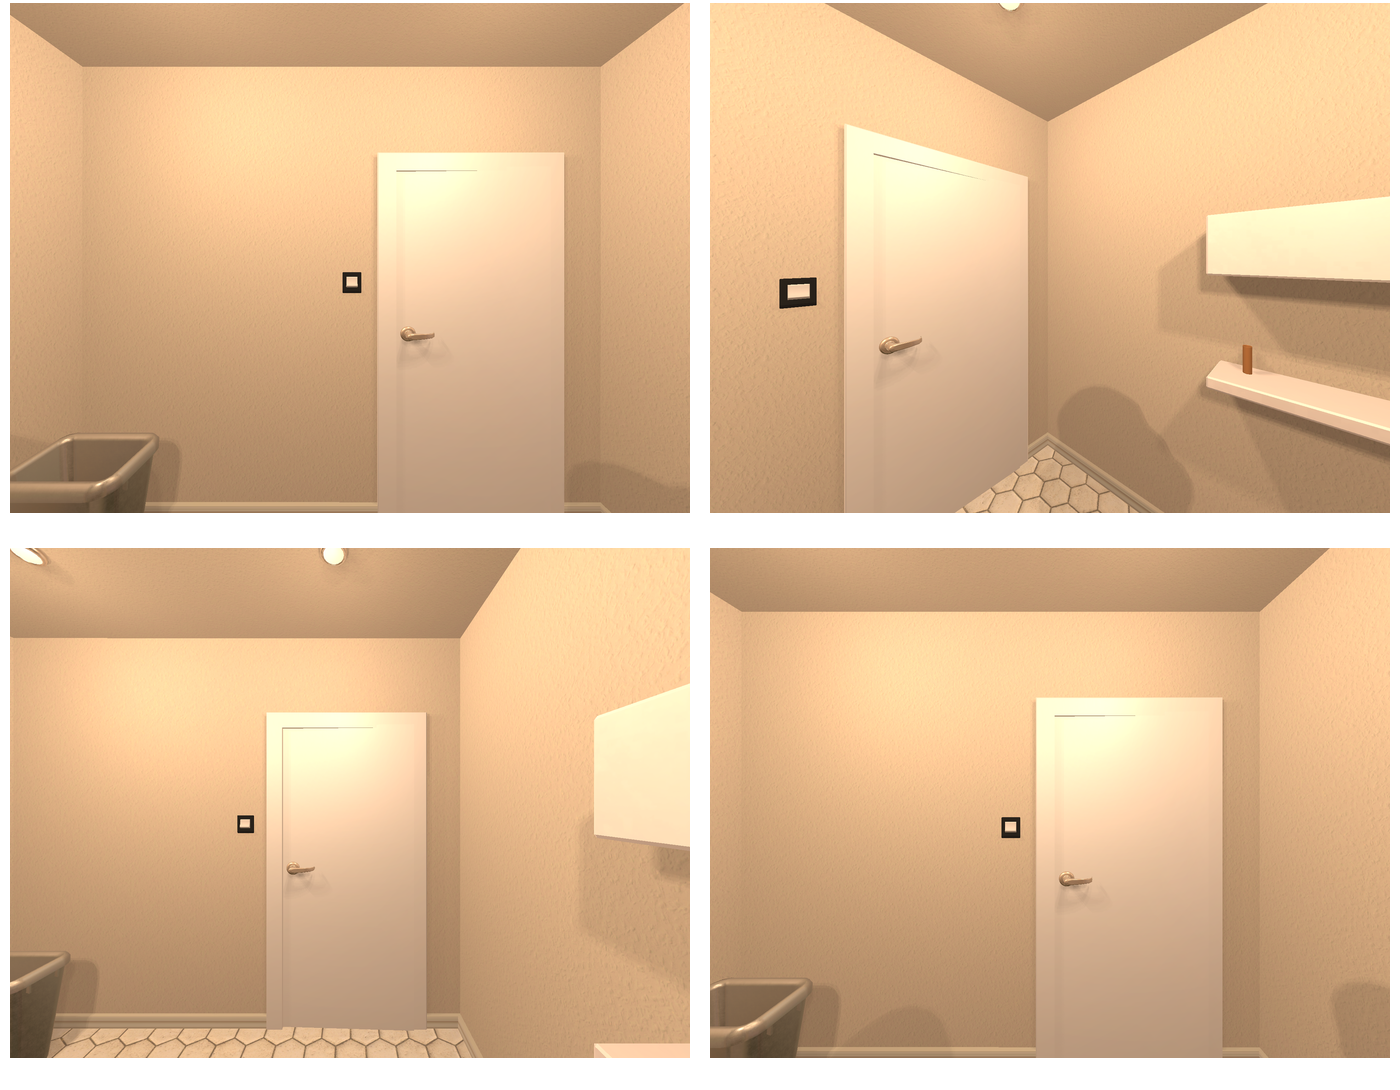Task instruction: Open the door.
Answer: {"task_instruction": "Open the door.", "nodes": ["handle", "door"], "edges": [{"functional_relationship": "openorclose", "object1": "handle", "object2": "door", "spatial_relations": ["in_front_of", "left_of", "lower_than"], "is_touching": true}], "action_type": "pull", "function_type": "open_close_control"}